LGM-30 Minuteman

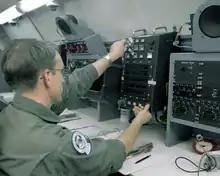
An Airborne Missileer operating Common ALCS on board an EC-135A ALCC

Minuteman III missiles are regularly tested with launches from Vandenberg Space Force Base in order to validate the effectiveness, readiness, and accuracy of the weapon system, as well as to support the system's primary purpose, nuclear deterrence. The safety features installed on the Minuteman III for each test launch allow the flight controllers to terminate the flight at any time if the systems indicate that its course may take it unsafely over inhabited areas. Since these flights are for test purposes only, even terminated flights can send back valuable information to correct a potential problem with the system.